March of Oriamendi

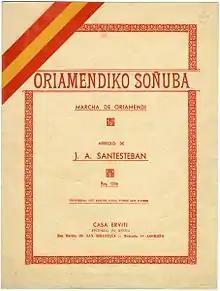
Oriamendiko Soñuba

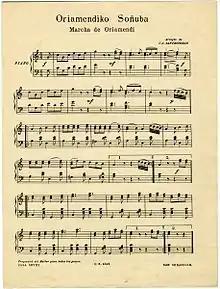
Partiture of the anthem.

It was composed by José Juan Santesteban to celebrate the Liberal victory.